Guntars Krasts

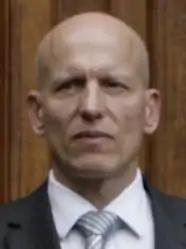
Krasts in 2011

Guntars Krasts (born 16 October 1957) is a Latvian politician, former Prime Minister, and former Member of the European Parliament for the single Latvia constituency. Born in Riga, he was the Minister of Economy of Latvia from December 1995 to August 1997, Prime Minister of Latvia from August 1997 to November 1998, and the Deputy Prime Minister from November 1998 to June 1999. Krasts was a member of Saeima, the Latvian parliament, from June 1999 until being elected to the European Parliament in 2004.